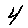
Label: 4